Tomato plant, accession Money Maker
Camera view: horizontal (90 deg, fisheye); turntable rotation: 120 degrees
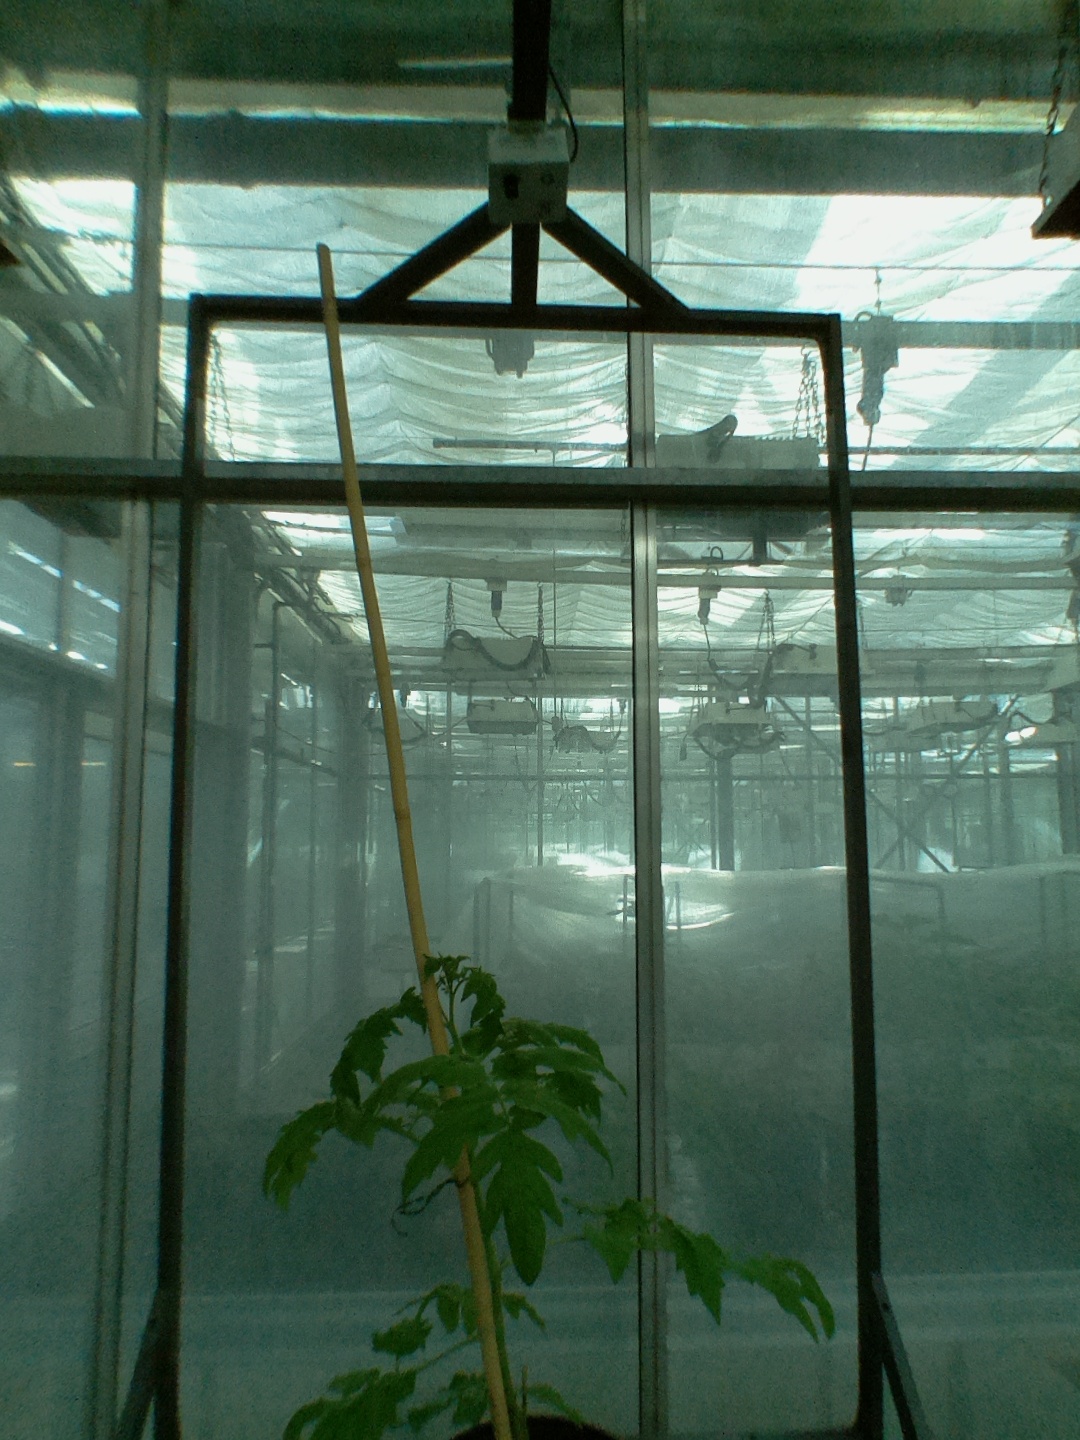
BBCH growth stage 13: 6 of true leaves visible